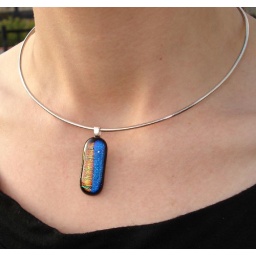
Reminds me of the sun and blue ocean in Hawaii.